2011 Jeff Byrd 500

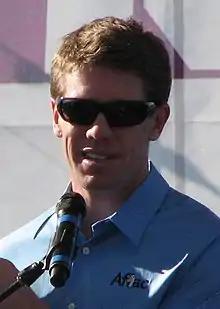
Carl Edwards scored the pole position.

Before the race, Tony Stewart was leading the Drivers' Championship with 113 points, tied with Kyle Busch in second. Carl Edwards and Juan Pablo Montoya followed in third and fourth with 106 points, three ahead of Ryan Newman and ten ahead of Paul Menard in fifth and sixth. Martin Truex Jr. in seventh had 95, the same number of points as Denny Hamlin in eighth. They were one point ahead of A. J. Allmendinger in ninth, while Dale Earnhardt Jr. was tenth with 91. In the Manufacturers' Championship, Ford was leading with 21 points, three ahead of Toyota in second. Chevrolet was placed in third with 16 points, while Dodge followed with 11. Jimmie Johnson was the race's defending winner from 2010.